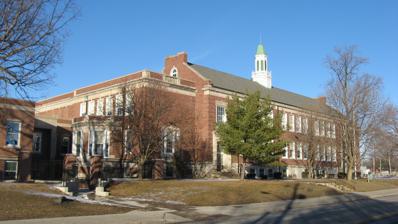
Building: Christian Park School No. 82
Country: United States of America
Year built: 1931
United States historic place Christian Park School No. 82 U.S. National Register of Historic Places Christian Park School No. 82, February 2011 Show map of Indianapolis Show map of Indiana Show map of the United States Location 4700 English Ave., Indianapolis, Indiana Coordinates 39°45′38″N 86°5′20″W / 39.76056°N 86.08889°W / 39.76056; -86.08889 Area 3.4 acres (1.4 ha) Built 1931 ( 1931 ) Architect McGuire, William; et al. Architectural style Colonial Revival MPS Public School Buildings in Indianapolis Built Before 1940 MPS NRHP reference No. 95000421 Added to NRHP April 28, 1995 Christian Park School No. 82 is a historic school building located at Indianapolis, Indiana .  It was built in 1931, and is a two-story, rectangular, Colonial Revival style brick building with a two-story addition built in 1955. It has a gable roof with paired end chimneys, balustrade , and an octagonal cupola . The building was originally known as "New" School 82 because it replaced "Old" School 82, which was a temporary building nearby on the same street. The student bodies from both "Old" School 82 and School 77 were merged into the new building when it opened. E. F Echolds was the first principal of the new school. The school was named for Christian Park, which is directly west of the school. After the death of the well-known physician Wilmer Christian in 1923, his wife Edna had donated 75 acres (30 ha) to the city of Indianapolis for a public park. The building was listed on the National Register of Historic Places in 1995. References